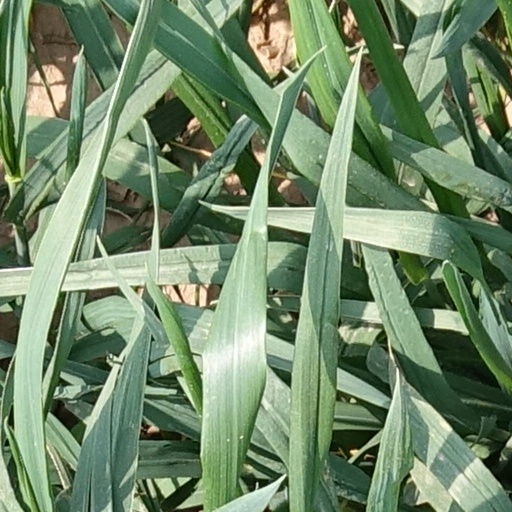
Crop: wheat